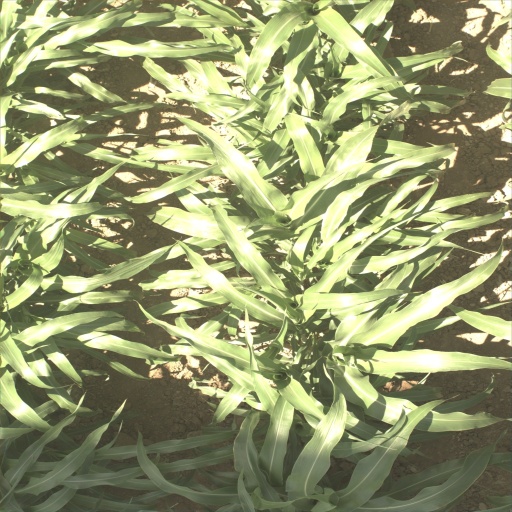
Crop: sorghum